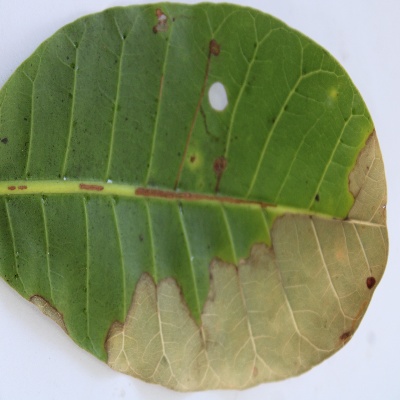
Crop: Cashew
Condition: anthracnose